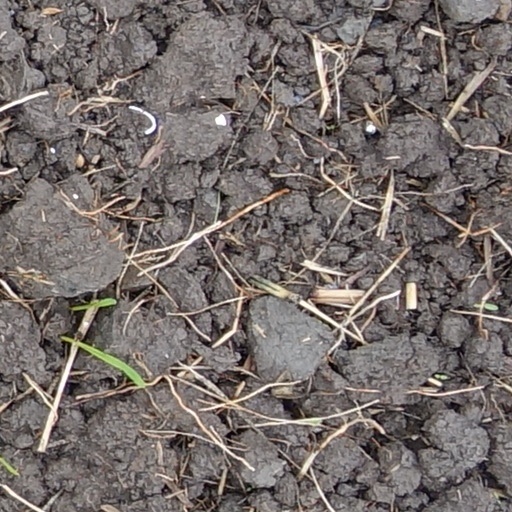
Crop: wheat